Trithioarsenite

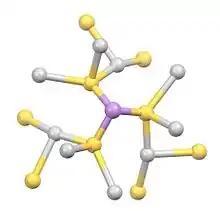
Subunit of the structure of proustite, a sulfosalt mineral. This picture shows the connectivity of the trithioarsenite trianion to (arsenic is colored violet).

Trithioarsenite, also called sulfarsenite, is the trianion . It is a pyramidal anion, as is typical of other compounds. It is generated by treatment of with a sulfide: